Frida Larios

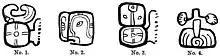
Mayan Glyphs

Frida Larios was born in Costa Rica and raised in El Salvador where she was enrolled in a German, Spanish, and English language school. As a young adult in El Salvador, Larios attended the applied arts school Escuela de Artes Aplicadas before earning her Bachelor of Arts at the Falmouth College of Art and Design in 1999. In 2003 Larios was awarded a $28,000 scholarship from FANTEL/LASPAU for Masters in Arts degree completion at the University of the Arts London in the United Kingdom.